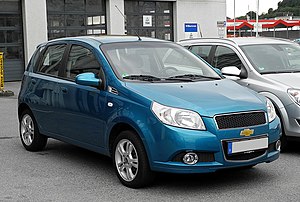
Chevrolet Aveo / Aveo (T250) / Særlige kendetegn
Chevrolet Aveo er en minibil fra det til General Motors hørende bilmærke Chevrolet. Modellen kom på markedet i 2006 som sedan og i 2008 som hatchback. Sidstnævnte er efterfølgeren for Chevrolet Kalos.